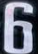
Number: 6